Egon Jönsson

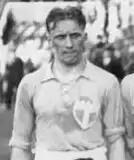
Jönsson with Malmö FF in 1949

Bengt Ingvar Egon "Todde" Jönsson (8 October 1921 – 19 March 2000) was a Swedish footballer who played as a midfielder for Malmö FF and the Sweden national team. A full international between 1946 and 1952, he earned 22 caps for Sweden, scoring nine goals. He was a member of the Sweden team that won the Olympic gold medal at the 1948 Summer Olympics in London, and he also helped win bronze medals at the 1952 Summer Olympics and the 1950 FIFA World Cup.